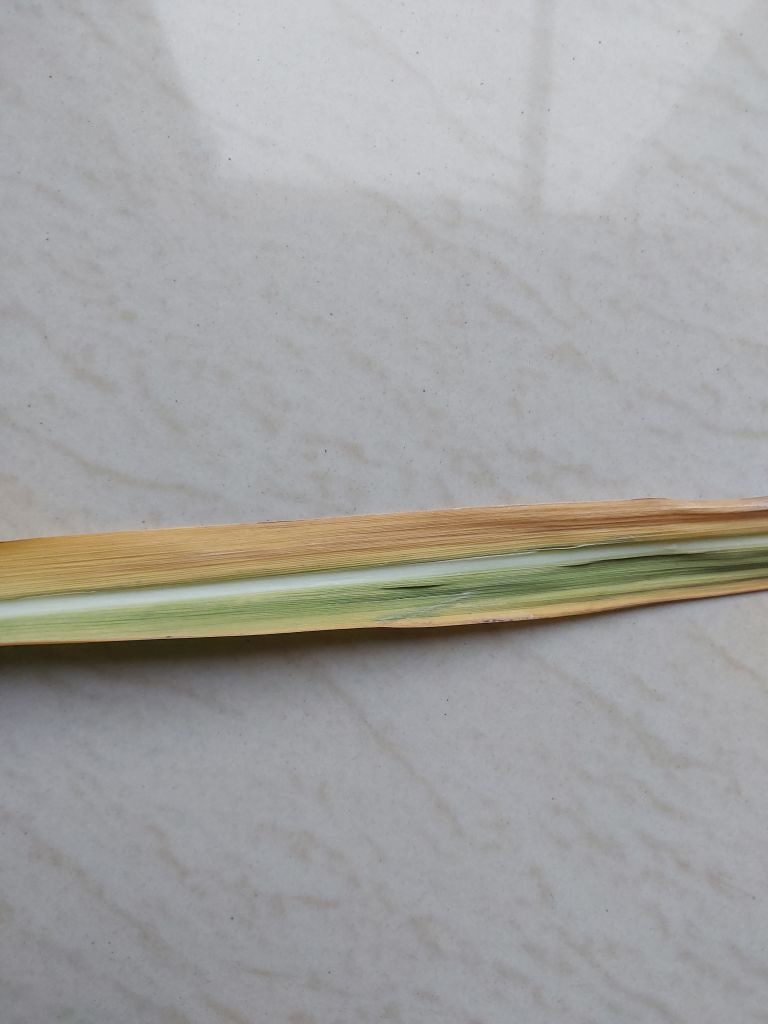
Label: Yellow Leaf